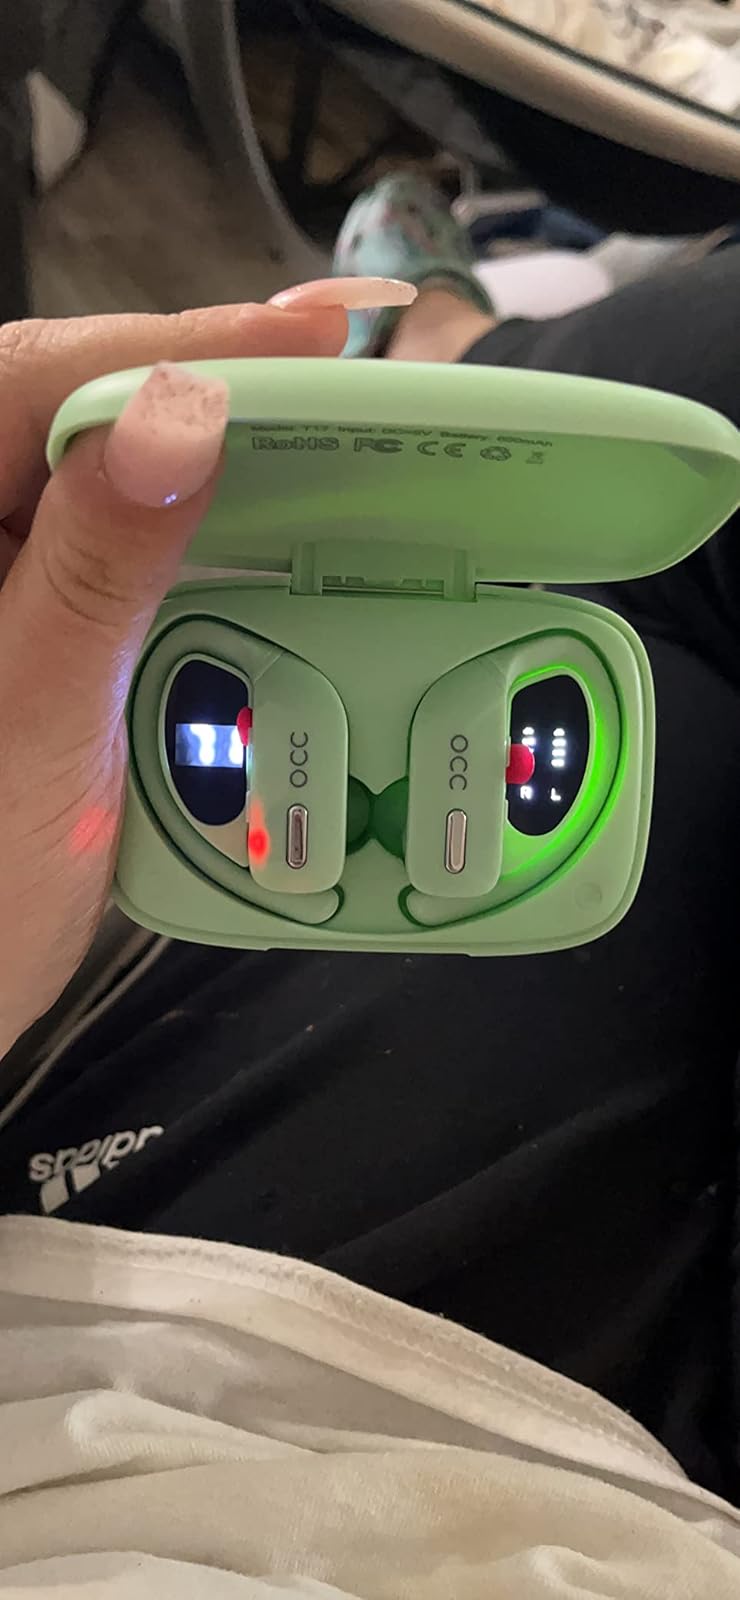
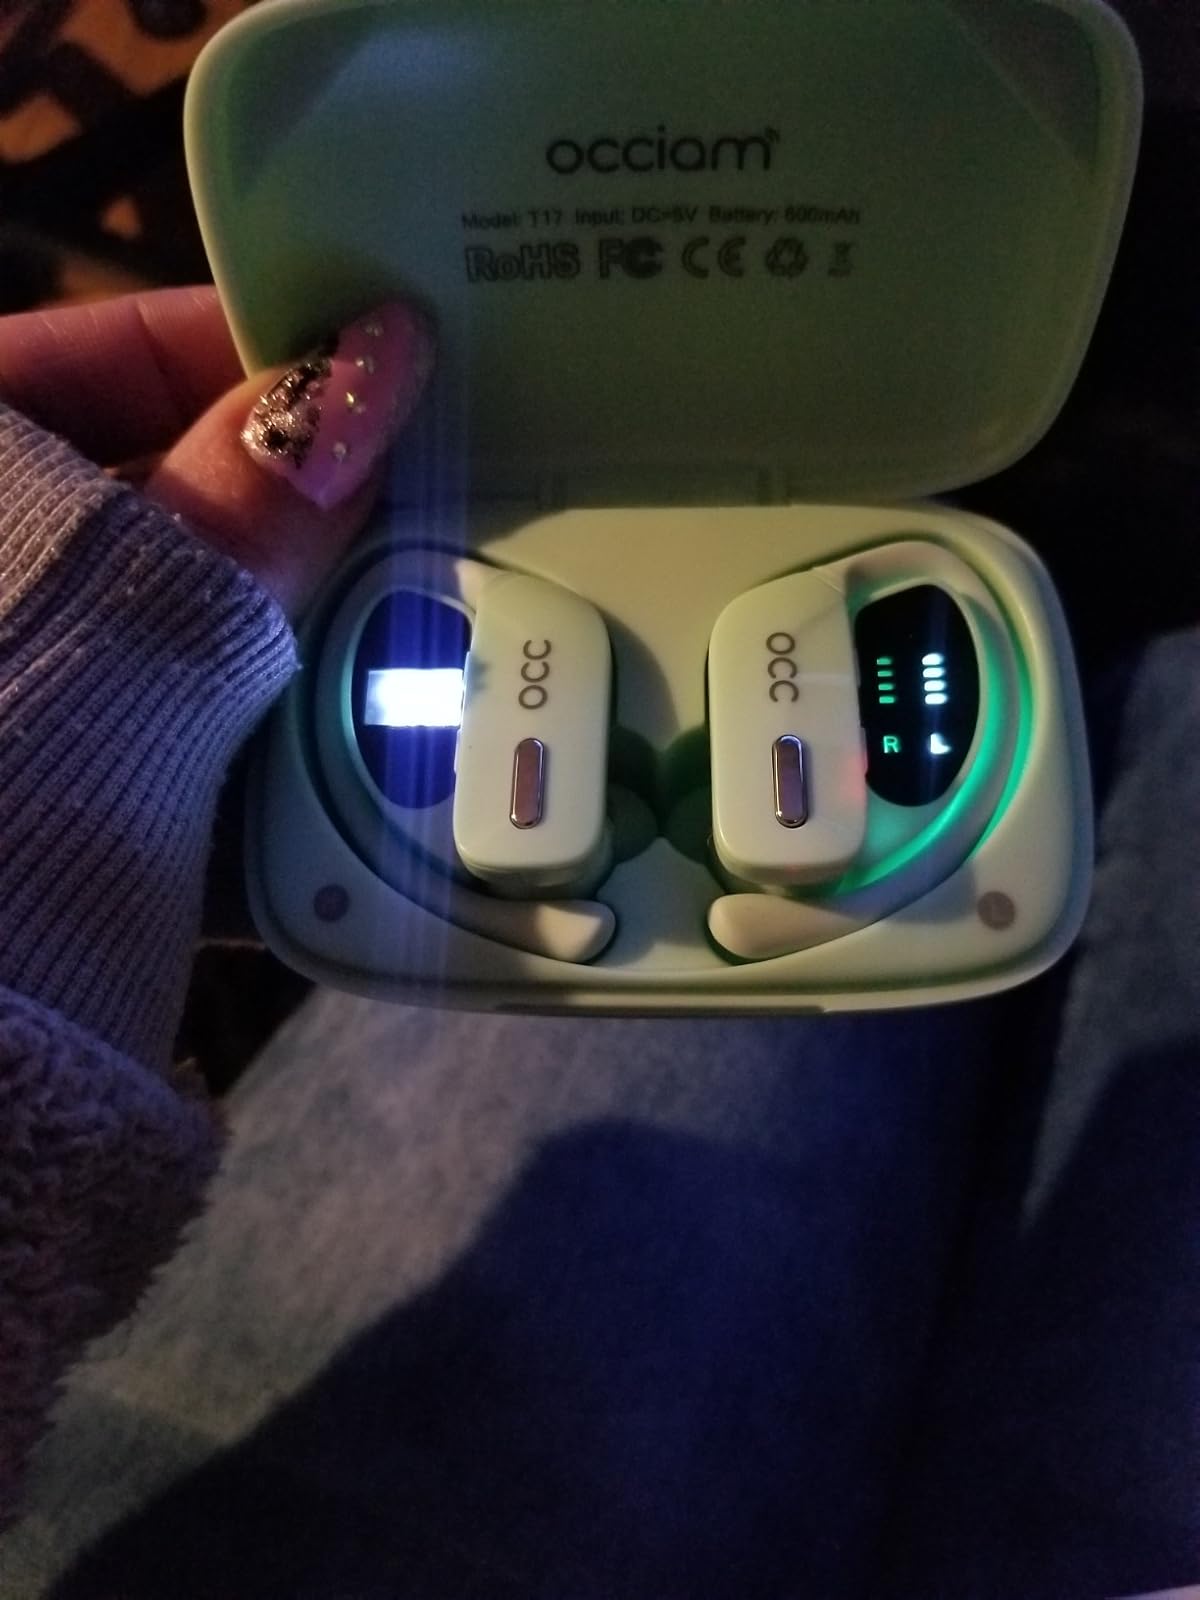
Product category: earbuds
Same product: yes